Corfu

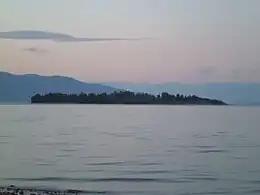
Lazaretto Island

Lazaretto Island, formerly known as St. Dimitrios, is located off the coast northeast of the city Corfu. Lazaretto has an area of and comes under the administration of the Greek National Tourist Organization. During Venetian rule in the early 16th century, a monastery was built on the islet and a leprosarium established later in the century, after which the island was named. In 1798, during the French occupation, the islet was occupied by the Russo-Turkish fleet, who ran it as a military hospital. During the period of British rule, in 1814, the leprosarium was once again opened after renovations, and following Enosis in 1864 the leprosarium again saw occasional use. During World War II, the Axis occupation of Greece established a Nazi concentration camp there for the prisoners of the Greek resistance, while remaining today are the two-storeyed building that served as the Headquarters of the Italian army, a small church, and the wall against which those condemned to death were shot.